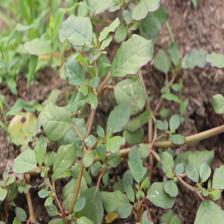
Label: BroadLeafWeed